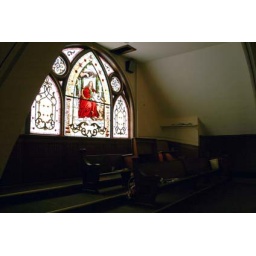
This stained glass window is in the Choir Loft inside the Church and above the South Park Entrance outside the Church.